Hiyokoi

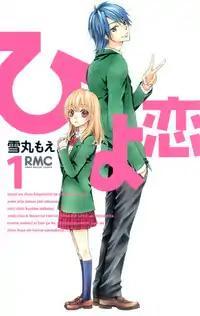
Cover of the first Japanese volume

is a shōjo manga series written and illustrated by Moe Yukimaru. It is serialized in Shueisha's monthly shōjo manga magazine "Ribon", and had been published into fourteen tankōbon volumes. The name of the series is a pun between "Hiyoko" (which means "chick") and "Koi" (which means "love").